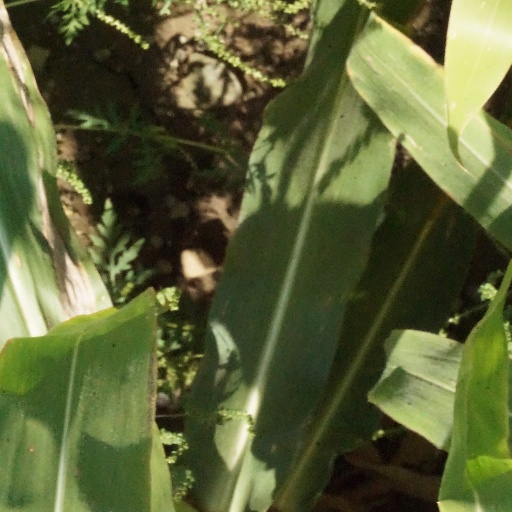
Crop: maize; corn